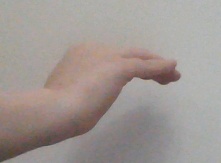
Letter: haa